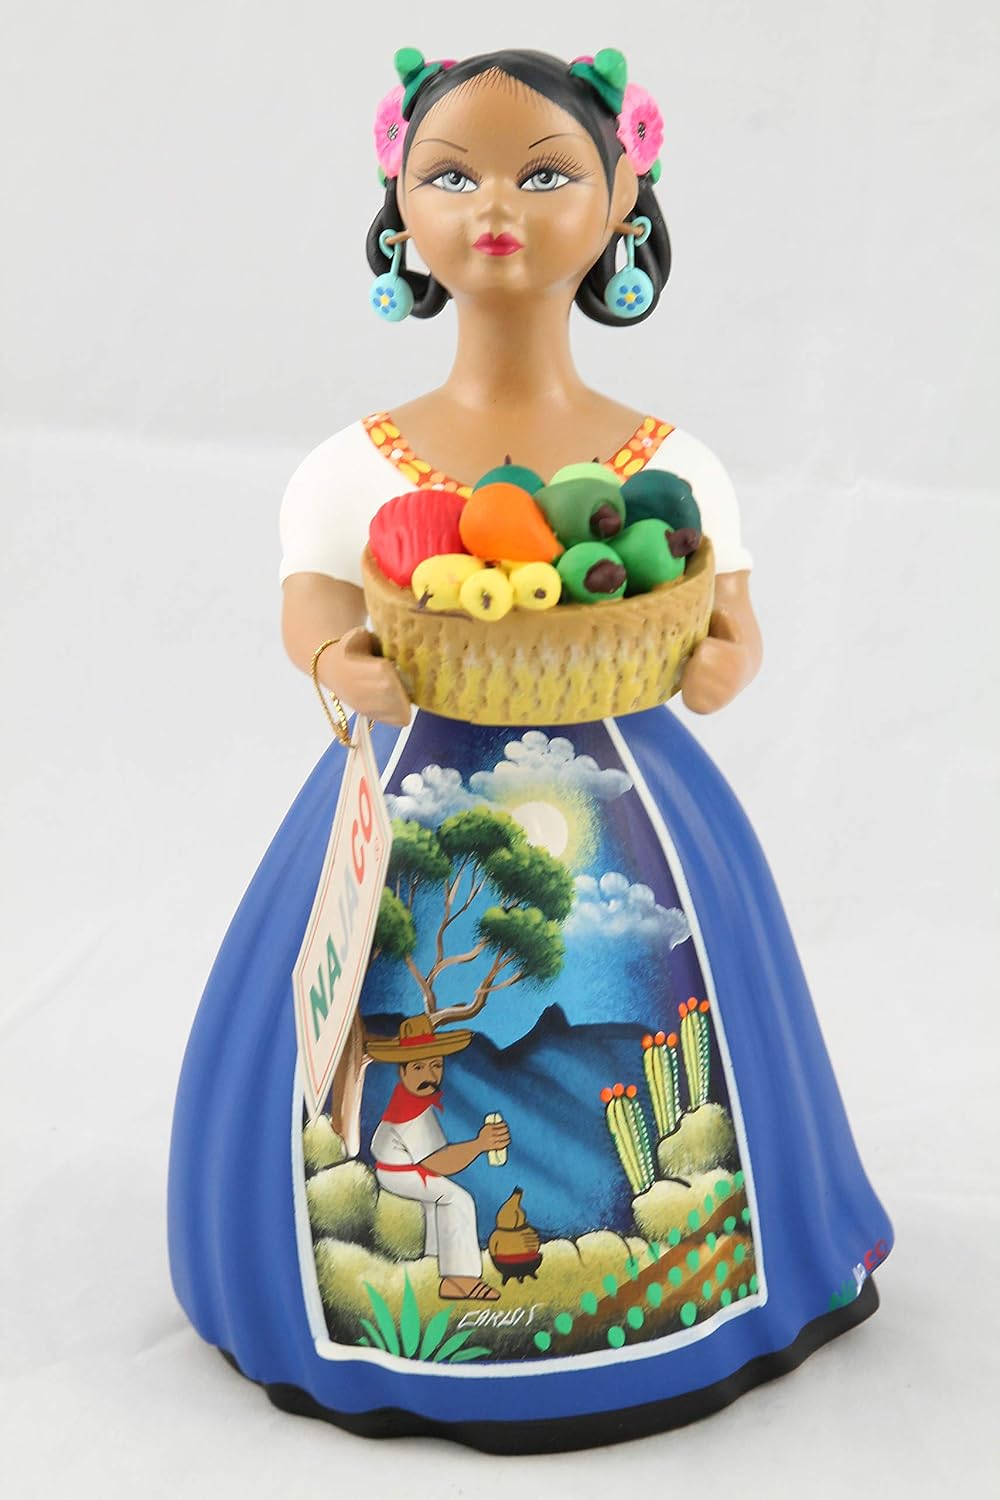
NAJACO Premium Figurine Mexican Lupita Doll Ceramic Basket of Chilies (Royal Blue)
Category: Amazon Home
This ceramic doll is made by the Arana family in Tonala, Mexico. She is Selling Chilies from a woven basket. The skirt is a lovely Pink with a beautiful hand painting of a farmer in his field. Lupita or Lupito is a typical name in Mexico, thus the name Lupita/Lupito was given to each figurine. The family proudly manufactures each figurine and is painted by hand. Najaco dolls were began in Tonalá, Jalisco in 1992, at the beginning, the family was looking for a way to depict Mexican people's daily chores (especially women) while in their typical outfits. Each figurine shows a figurine either going to cut nopals, a seller of apples, vegetables, flowers, birds, the shepherd or the traditional pulquero, thus showing the beauty of the streets of a town. In short, typical women or men doing their chores from the past and even now. Each doll is a model of Mexican woman's beauty. This folk art is full of colored detail. Each doll is molded, afterward each figurine is hand painted by artisans. Please note: these figurines are individually hand made & painted and will have slight variations one to another.
Features: Premium "Lupita" Najaco Ceramic Doll Pink, Selling Chilies from a Woven Basket | The figurine is 12" tall 6-1/4" wide (at the base). She is 4 1/2" (shoulder to shoulder) | Her skirt has a painting of a farmer in his field | Please note: these figurines are individually hand made & painted and will have slight variations one to another